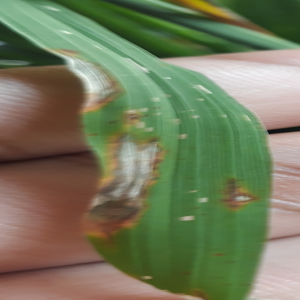
Disease: Blast